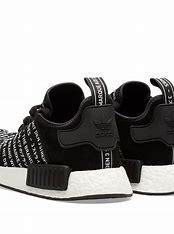
Brand: Adidas
Model: NMD R1